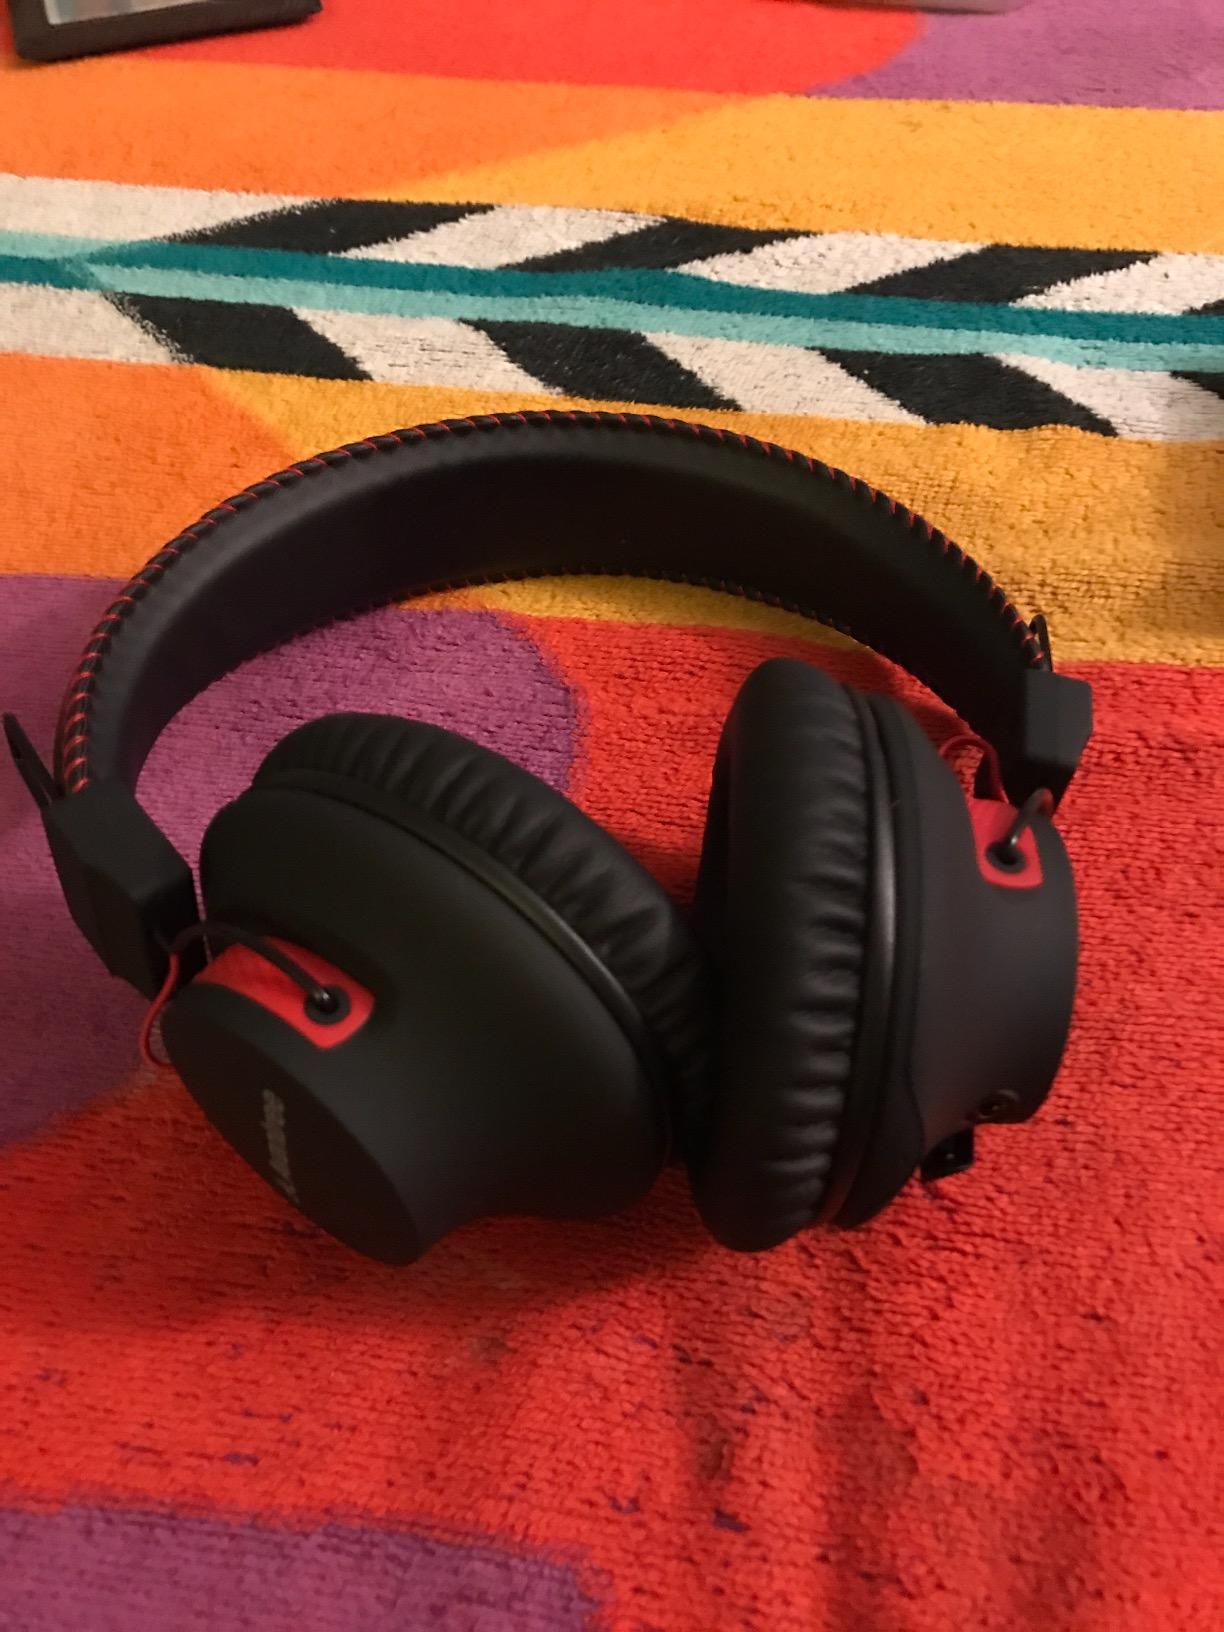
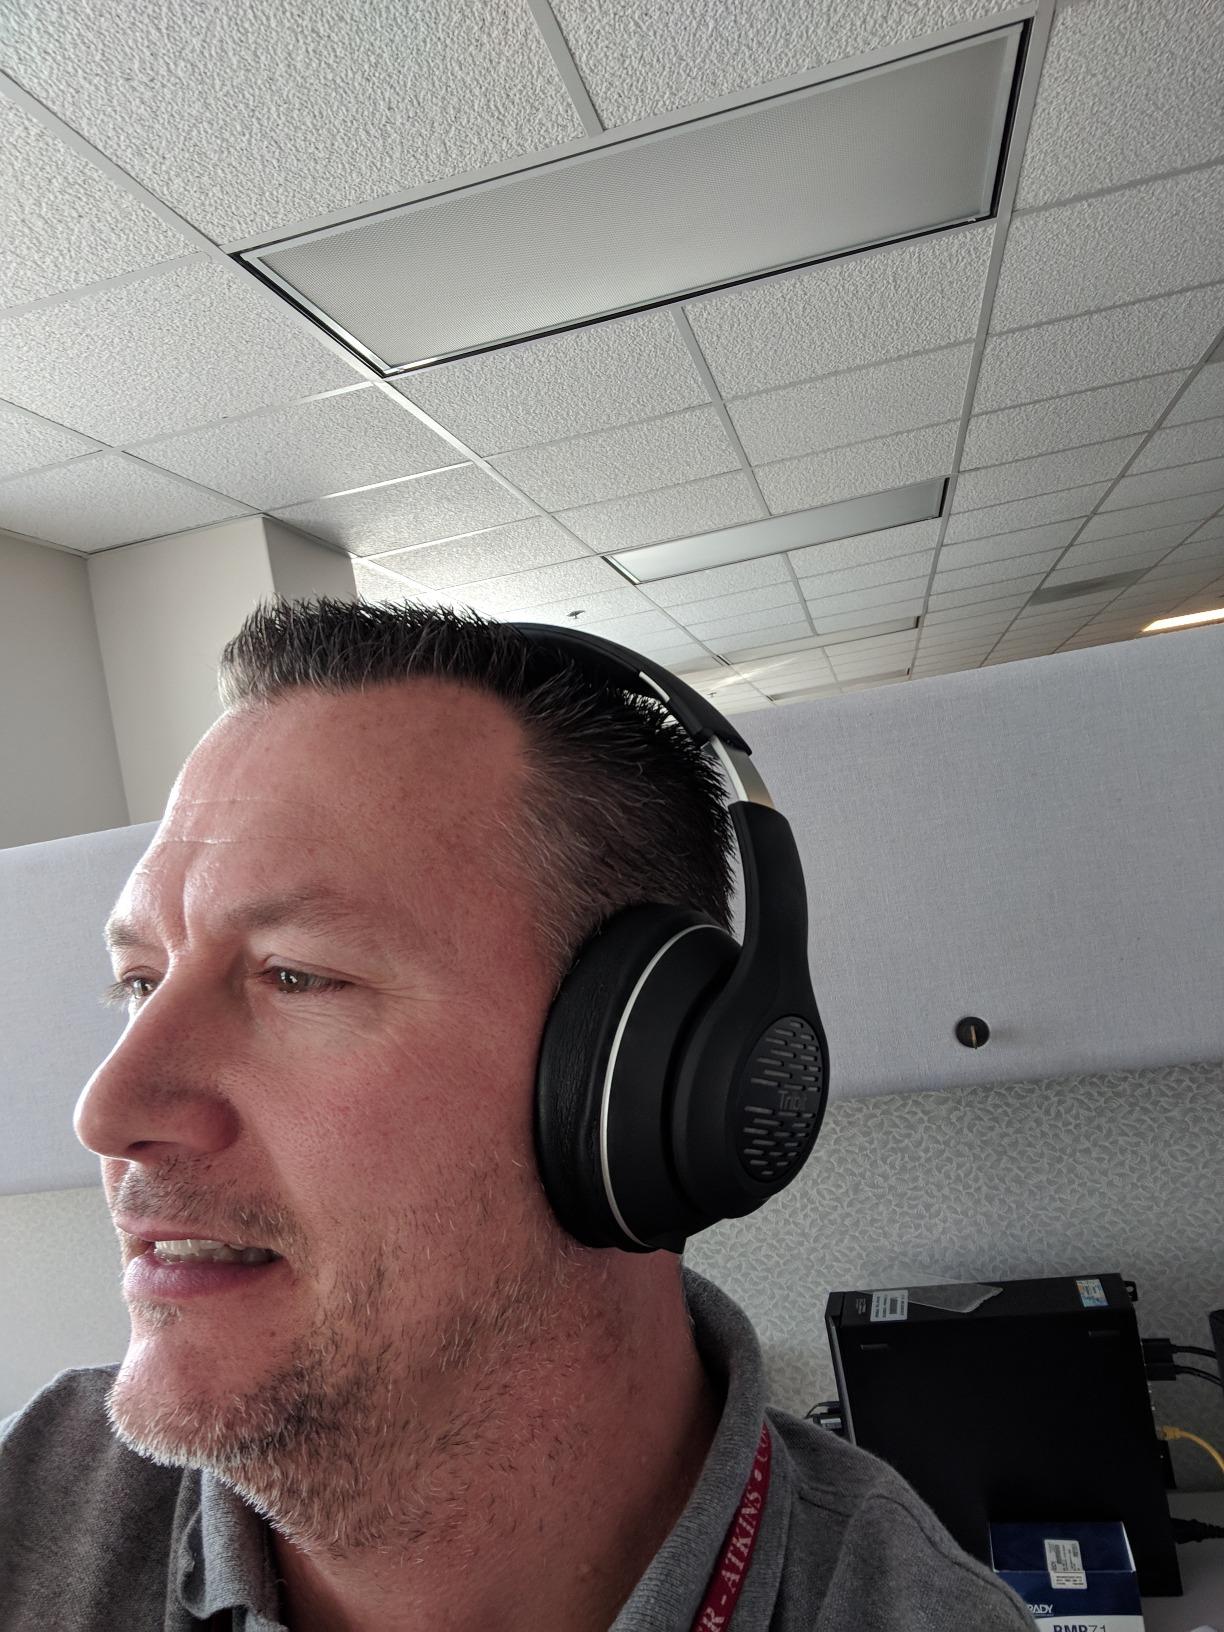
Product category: headphones
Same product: no